Robert Altman filmography

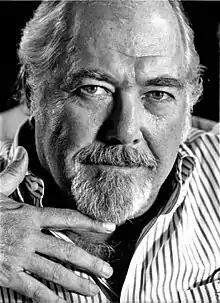
Robert Altman in 1983

Robert Altman was an American film director, producer and screenwriter. He is considered an enduring figure from the New Hollywood era. His films are known for having satirical themes, unexpected quirks, with overlapping and improvised dialogue. He has deconstructed classic film genres like Westerns, crime dramas, musicals and classic whodunits. He has worked with frequent collaborators such as actors Shelley Duvall, Elliott Gould, René Auberjonois, Henry Gibson and Lily Tomlin. Over his career he received five Oscar nominations winning the Honorary Academy Award in 2005.